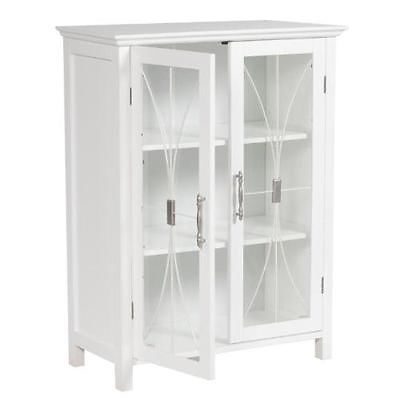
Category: cabinet